Siegfried Engfer

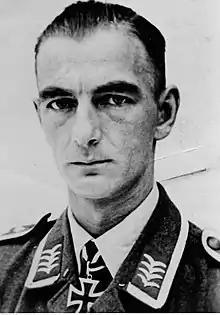

Siegfried Engfer (27 April 1915 – missing April 1946) was a German Luftwaffe fighter pilot during World War II and a recipient of the Knight's Cross of the Iron Cross of Nazi Germany. He was credited with 58 victories, in over 348 missions.